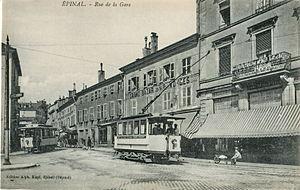
Carte postale ancienne éditée par Alph. Kopf à Épinal
Le réseau de tramway d'Épinal est un ancien réseau de transport urbain desservant la ville d'Épinal, dans le département des Vosges. Il a fonctionné de façon éphémère de 1906 à 1914, dans le cadre de la réglementation de la loi du 11 juin 1880 relative aux voies ferrées d'intérêt local et aux tramways.